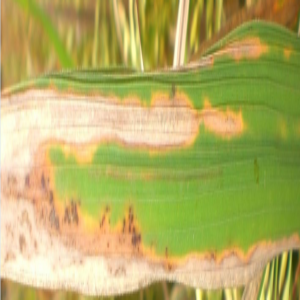
Disease: Bacterialblight